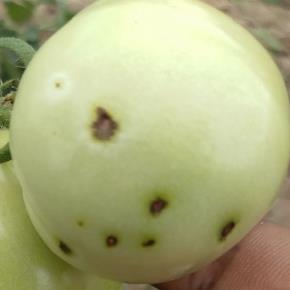
Crop: Tomato
Condition: alternaria-d